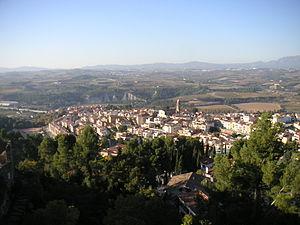
Gelida est une commune de la province de Barcelone, en Catalogne, en Espagne, de la comarque d'Alt Penedès